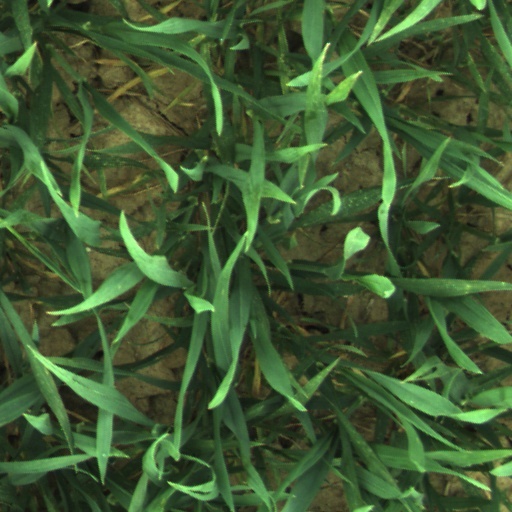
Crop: wheat